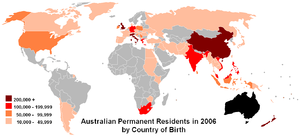
L'Australie, en forme longue le Commonwealth d'Australie, est un pays de l'hémisphère sud dont la superficie couvre la plus grande partie de l'Océanie. En plus de l'île éponyme, l'Australie comprend également la Tasmanie ainsi que d’autres îles des océans Austral, Pacifique et Indien. Elle revendique aussi 6 000 000 km² en Antarctique. Les nations voisines comprennent notamment l'Indonésie, le Timor oriental et la Papouasie-Nouvelle-Guinée au nord, les îles Salomon, Vanuatu et le territoire français de Nouvelle-Calédonie au nord-est, la Nouvelle-Zélande au sud-est ainsi que le territoire français des îles Kerguelen à l'ouest des îles australiennes Heard et McDonald.